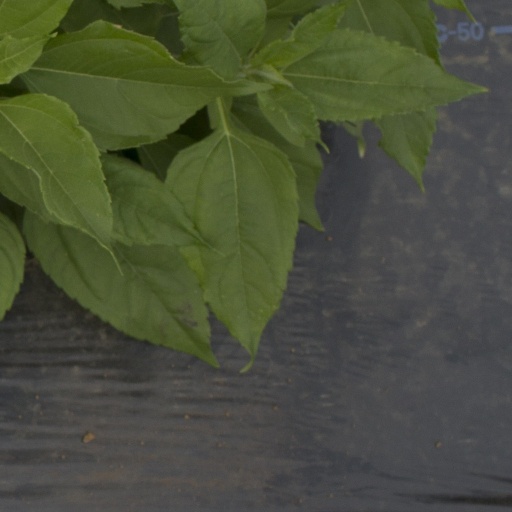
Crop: Jerusalem artichoke